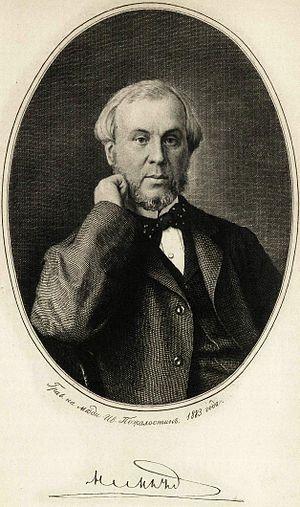
Nikolaï Alexeïevitch Milioutine, né en 1818, mort en 1872, était un homme politique russe, adjoint du ministre de l'intérieur, chef des deux commissions de rédaction chargées de la réforme concernant l'abolition du servage 1859 à 1861, chef de la Commission pour la réforme agraire en Pologne et chargé de la russification de la Pologne, chef de la commission administrative chargée de la disparition du royaume de Pologne pour une province russe.